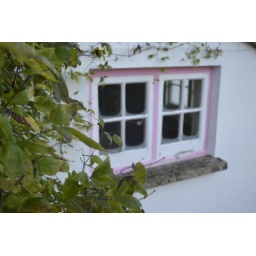
Cool pink windows in a house in Devon